Rafael Klein

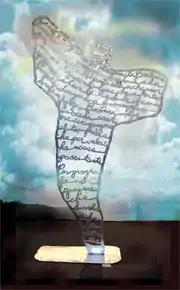
Angel of Poetry, Biblioteca Classense, Ravenna

Rafael Klein also known as Randy Klein (born 1949 New York City) is a British American artist, living and working in London.